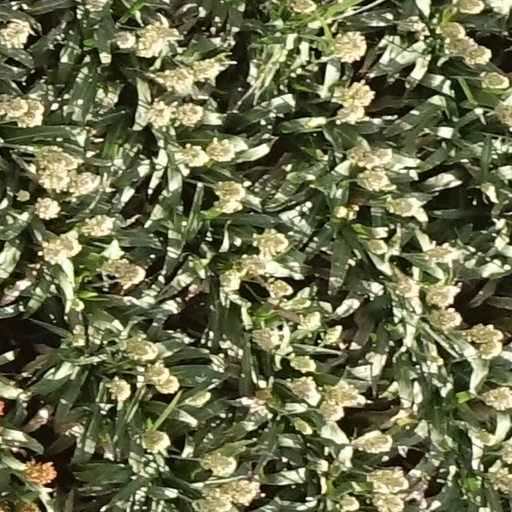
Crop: sorghum